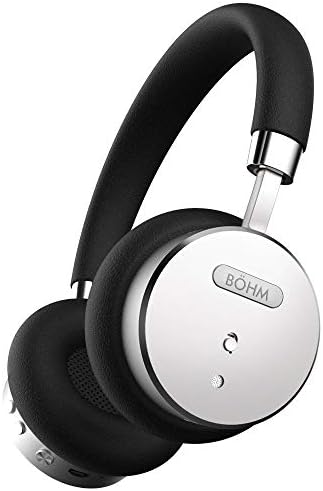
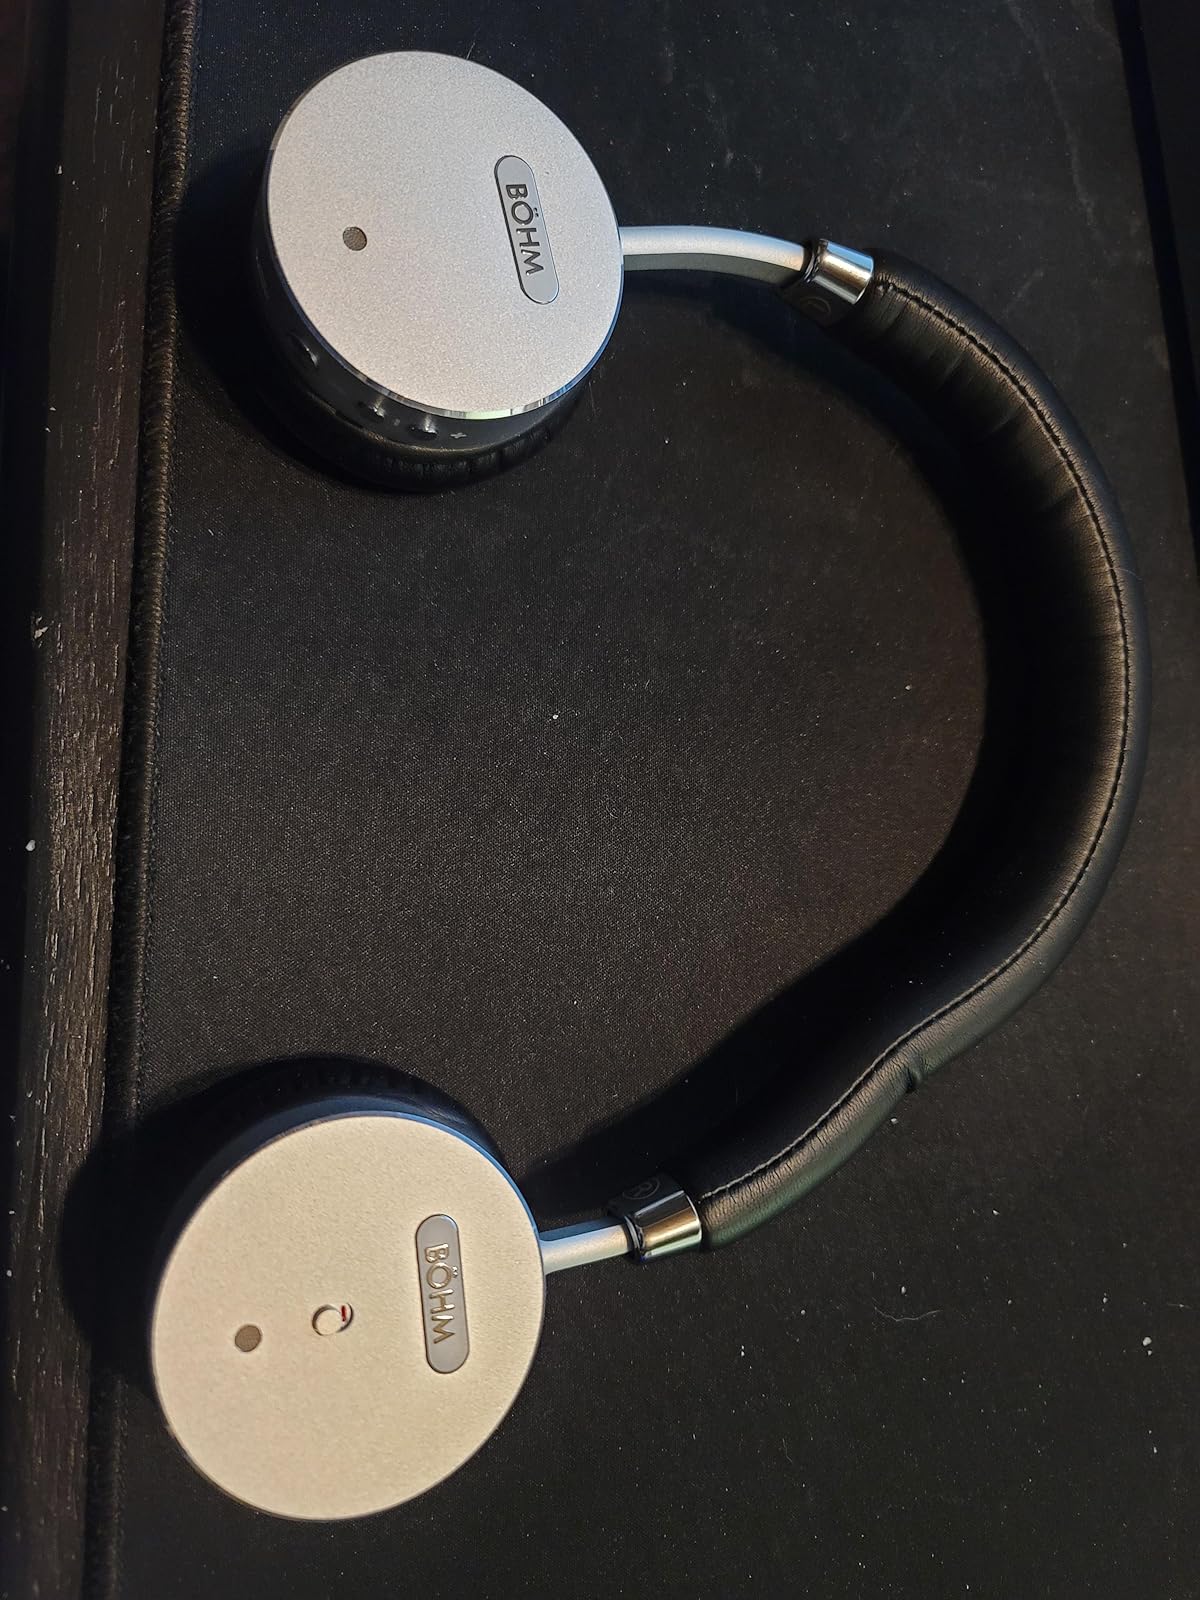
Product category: headphones
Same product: yes